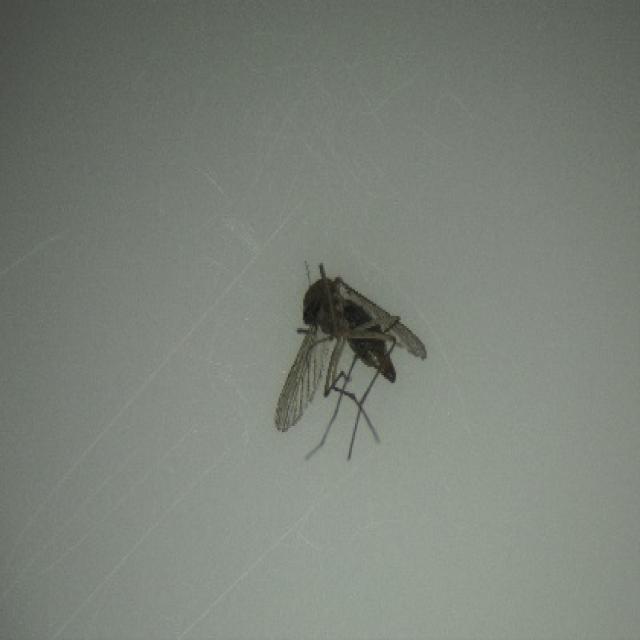
Species: culex_tritaeniorhynchus